Devon County War Memorial

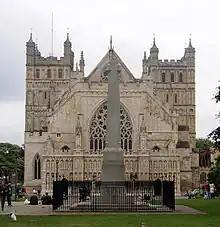
A view of the memorial and Exeter Cathedral

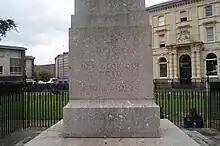
Detail of the inscription on the base

The project proceeded simply once the design was agreed. The memorial was built on the Cathedral Green, just to the west of the cathedral itself, in alignment with the altar—according to historian Hazel Harvey, "it faces east, standing on a hypothetical line drawn from the high altar through the nave of the cathedral". It lies to the northwest of a metal cross, the steeple finial from the church of St Mary Major, Exeter, marking the former location of that building which was demolished in 1971.